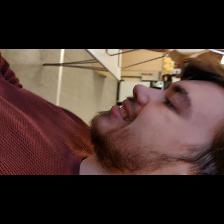
Label: Human